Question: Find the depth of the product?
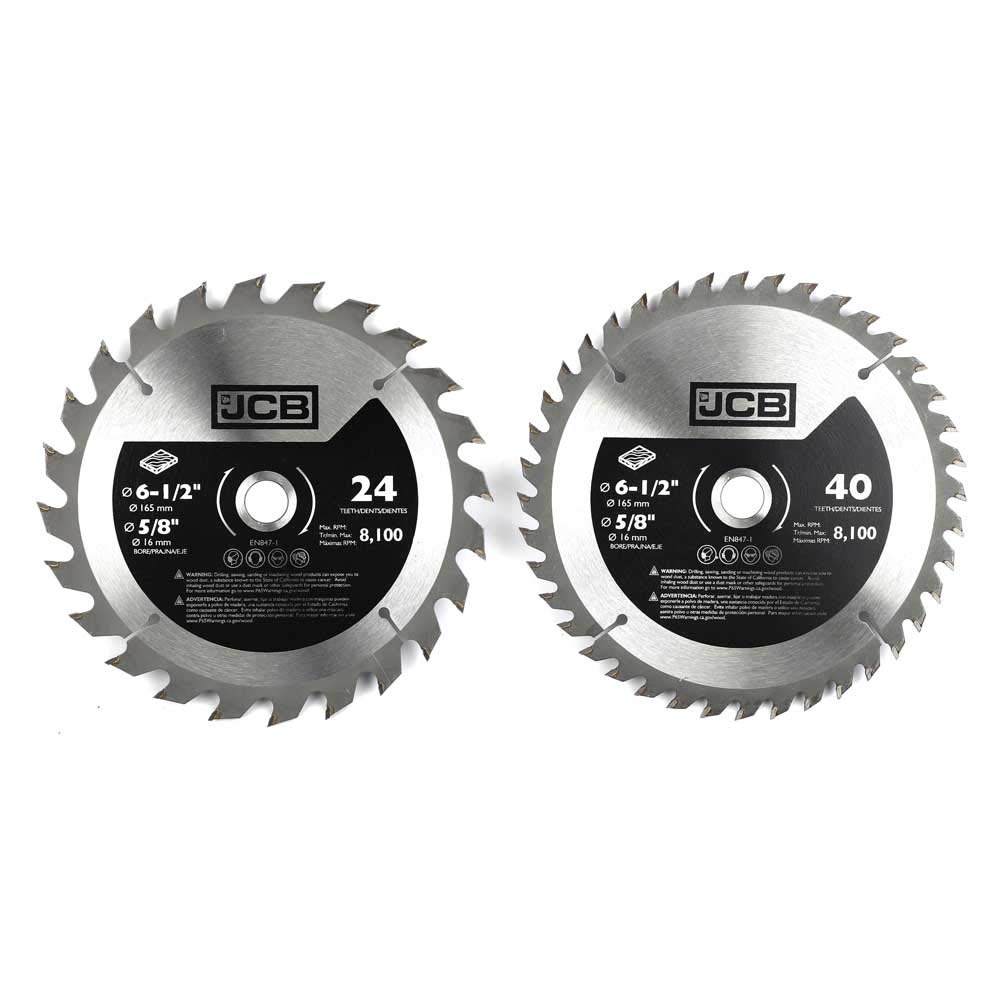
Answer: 165.0 millimetre